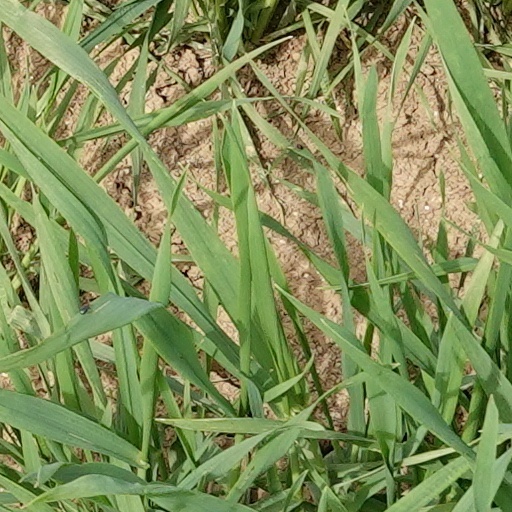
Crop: wheat